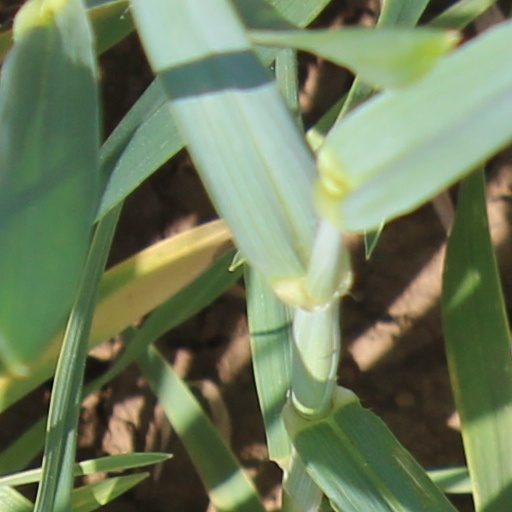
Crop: wheat